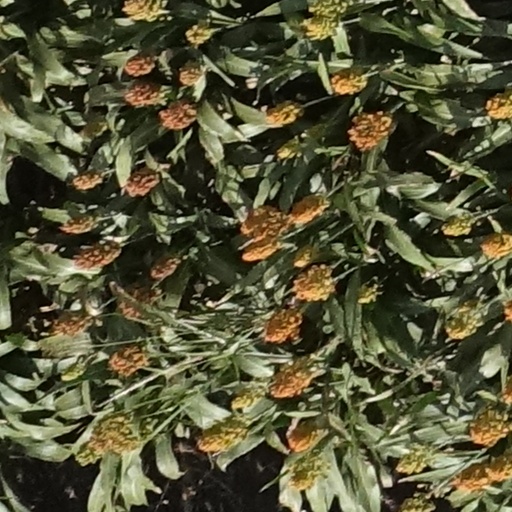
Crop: sorghum